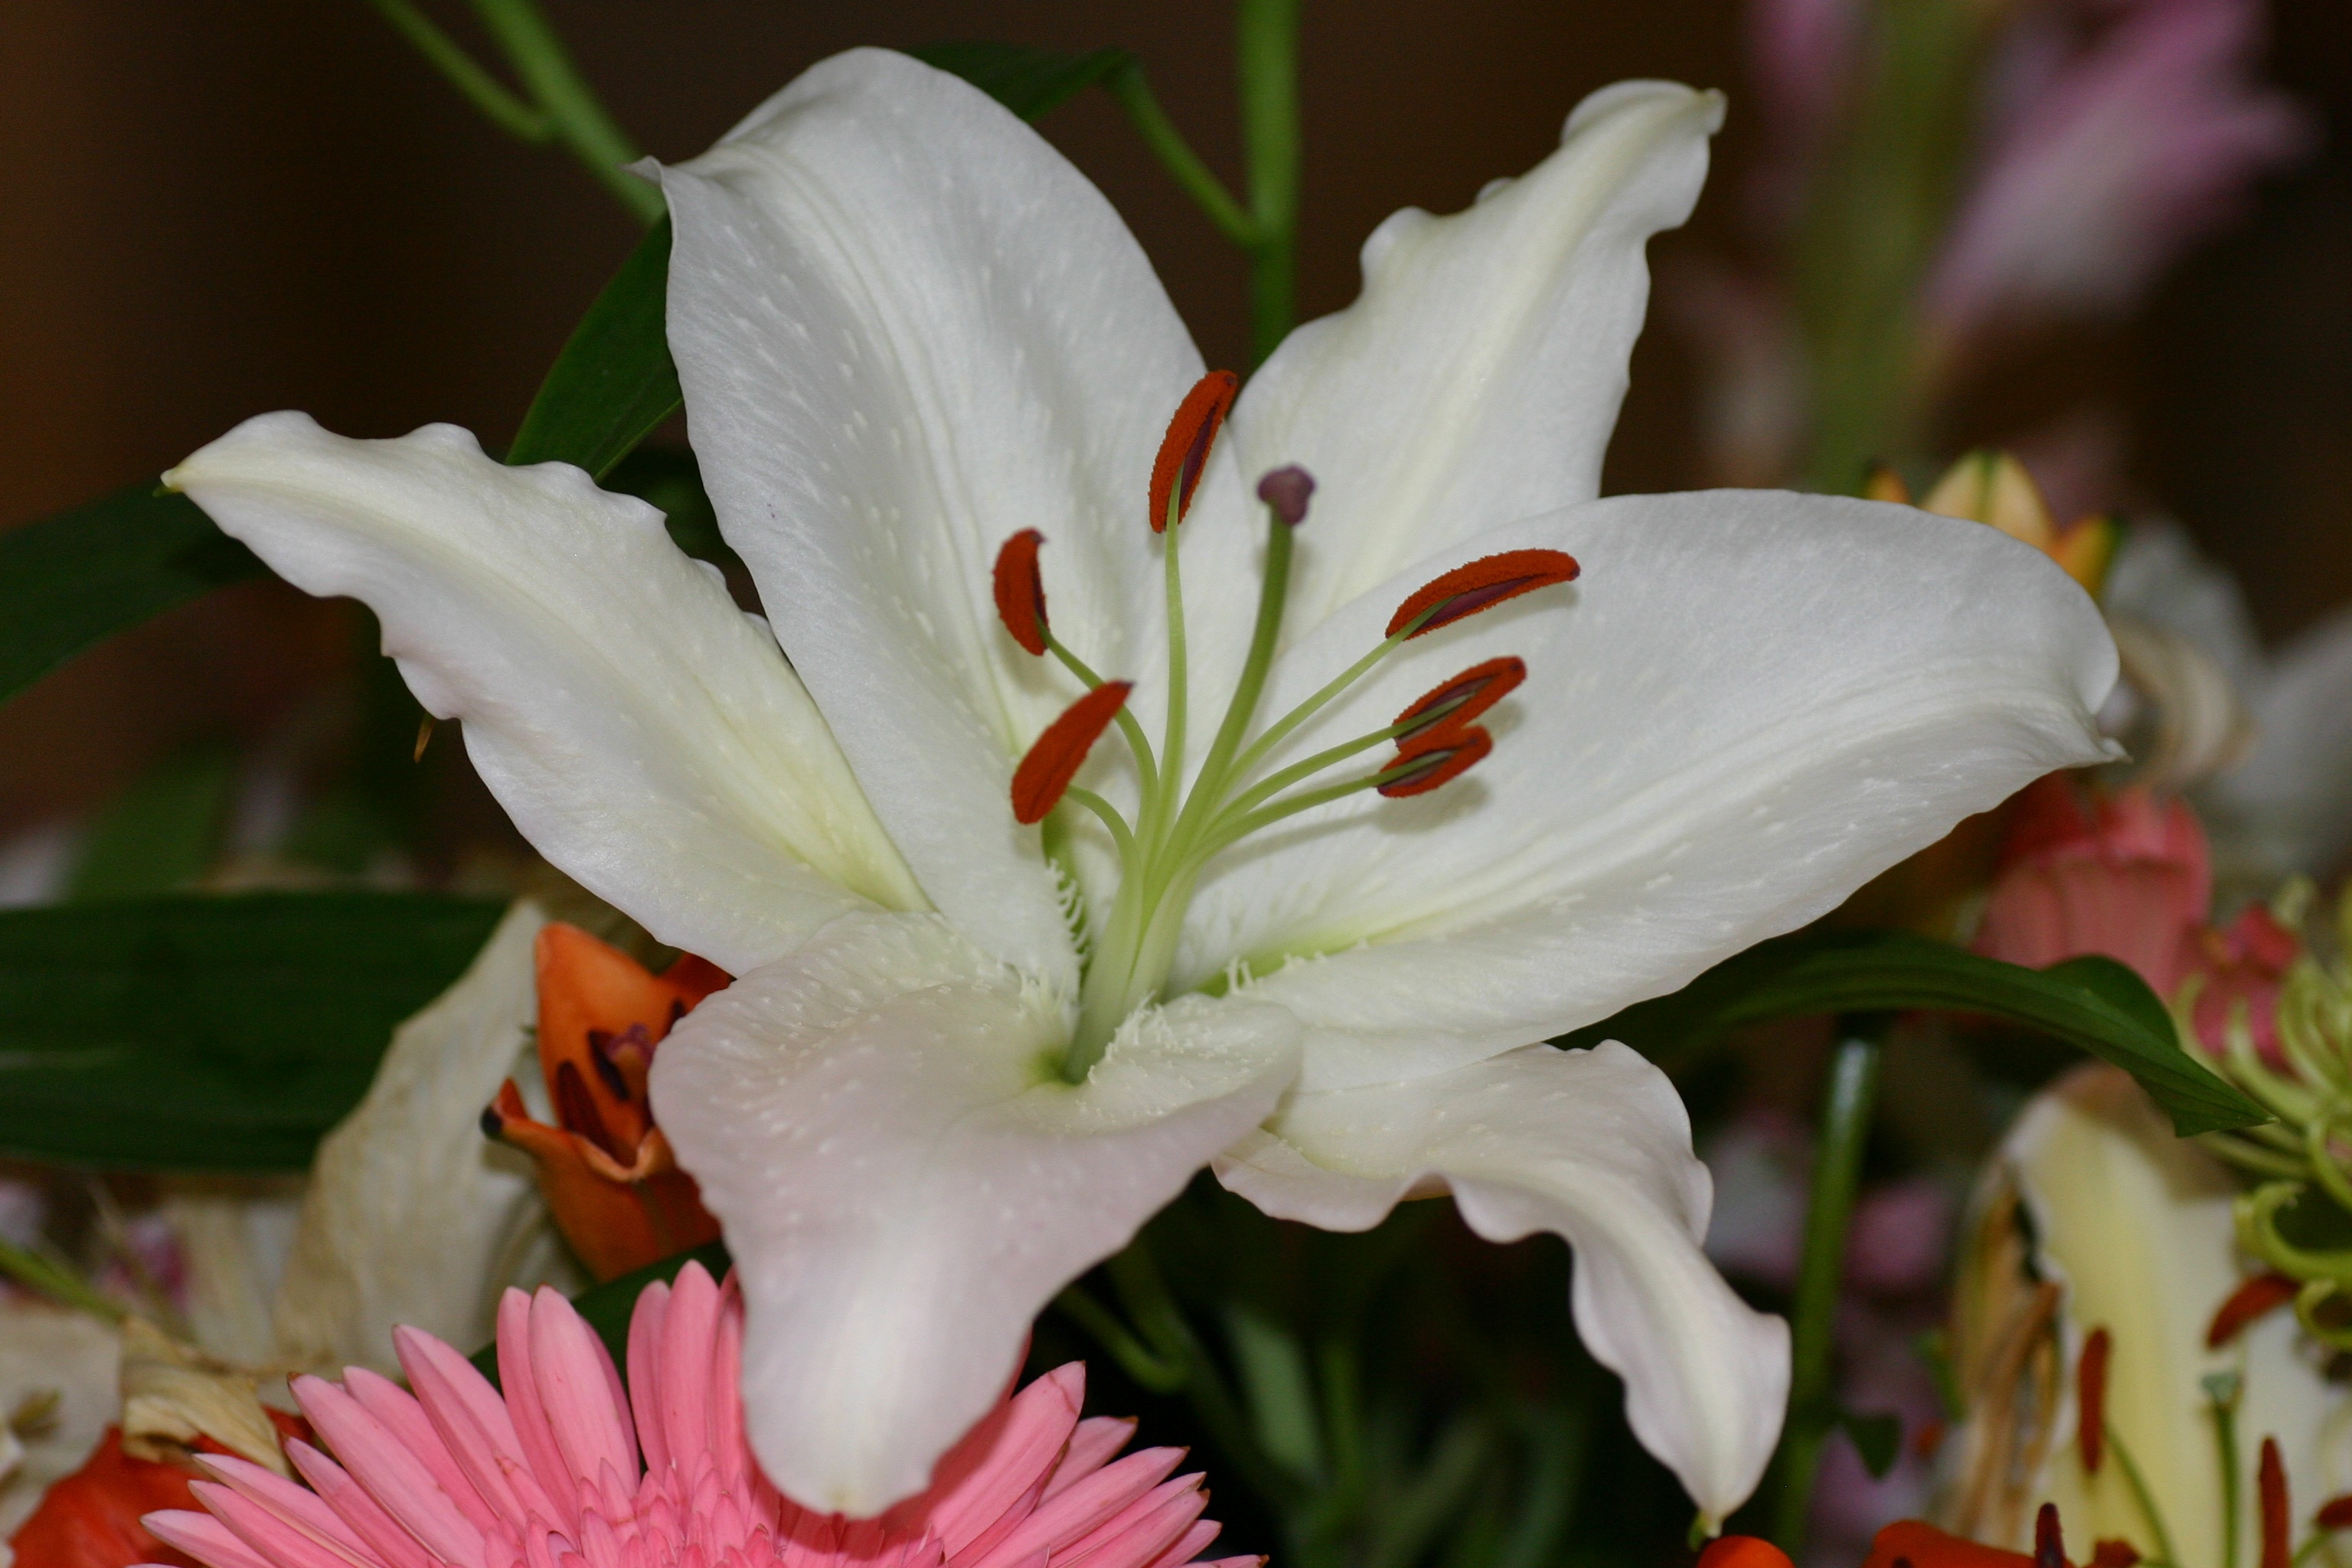
nature, blossom, plant, flower, petal, floral, bouquet, botany, flora, flowers, close up, lily, macro photography, flowering plant, white lily, land plant